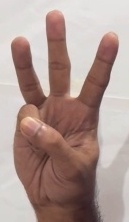
ASL sign: 6